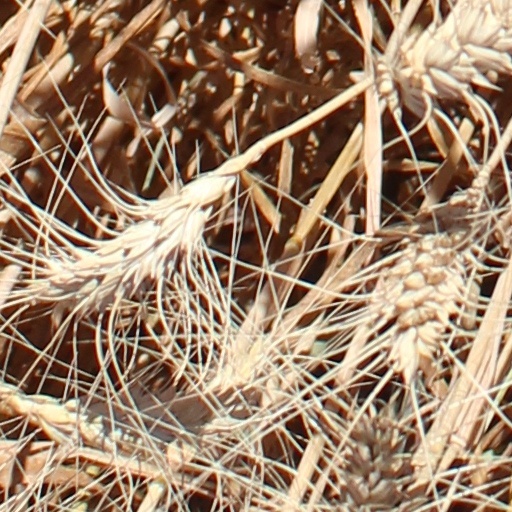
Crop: wheat